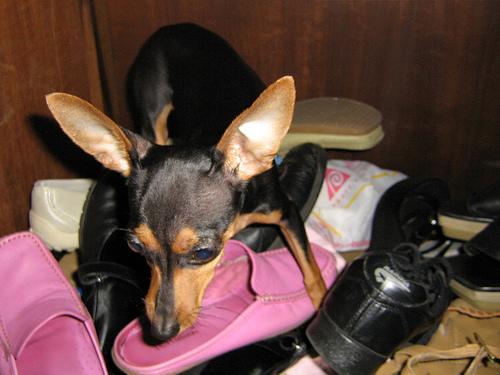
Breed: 561-n000127-miniature_pinscher